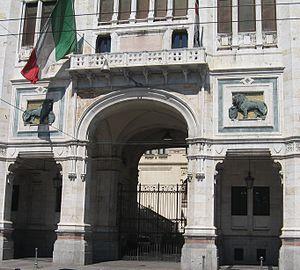
Le Palais civique de Cagliari, également connu sous le nom de Palazzo Bacaredda, est le siège municipal de la capitale sarde. Le bâtiment monumental est situé dans la partie inférieure du quartier de Stampace, via Roma.